Cyclone Evan

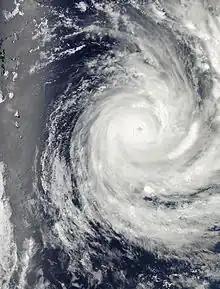
Cyclone Evan just off the western coast of Fiji on December 17

Severe Tropical Cyclone Evan was considered to be the worst tropical cyclone to affect the island nation of Samoa since Cyclone Val in 1991 and was the strongest storm to impact the main South Pacific islands until Winston in 2016. The system was first noted on December 9, 2012, as a weak tropical depression about to the northeast of Suva, Fiji. Over the next couple of days, the depression gradually developed further before it was named "Evan" on December 12, as it had fully developed into a tropical cyclone. During that day the system moved toward the Samoan Islands and gradually intensified, before the system slowed and severely affected the Samoan Islands during the next day with wind gusts of up to .